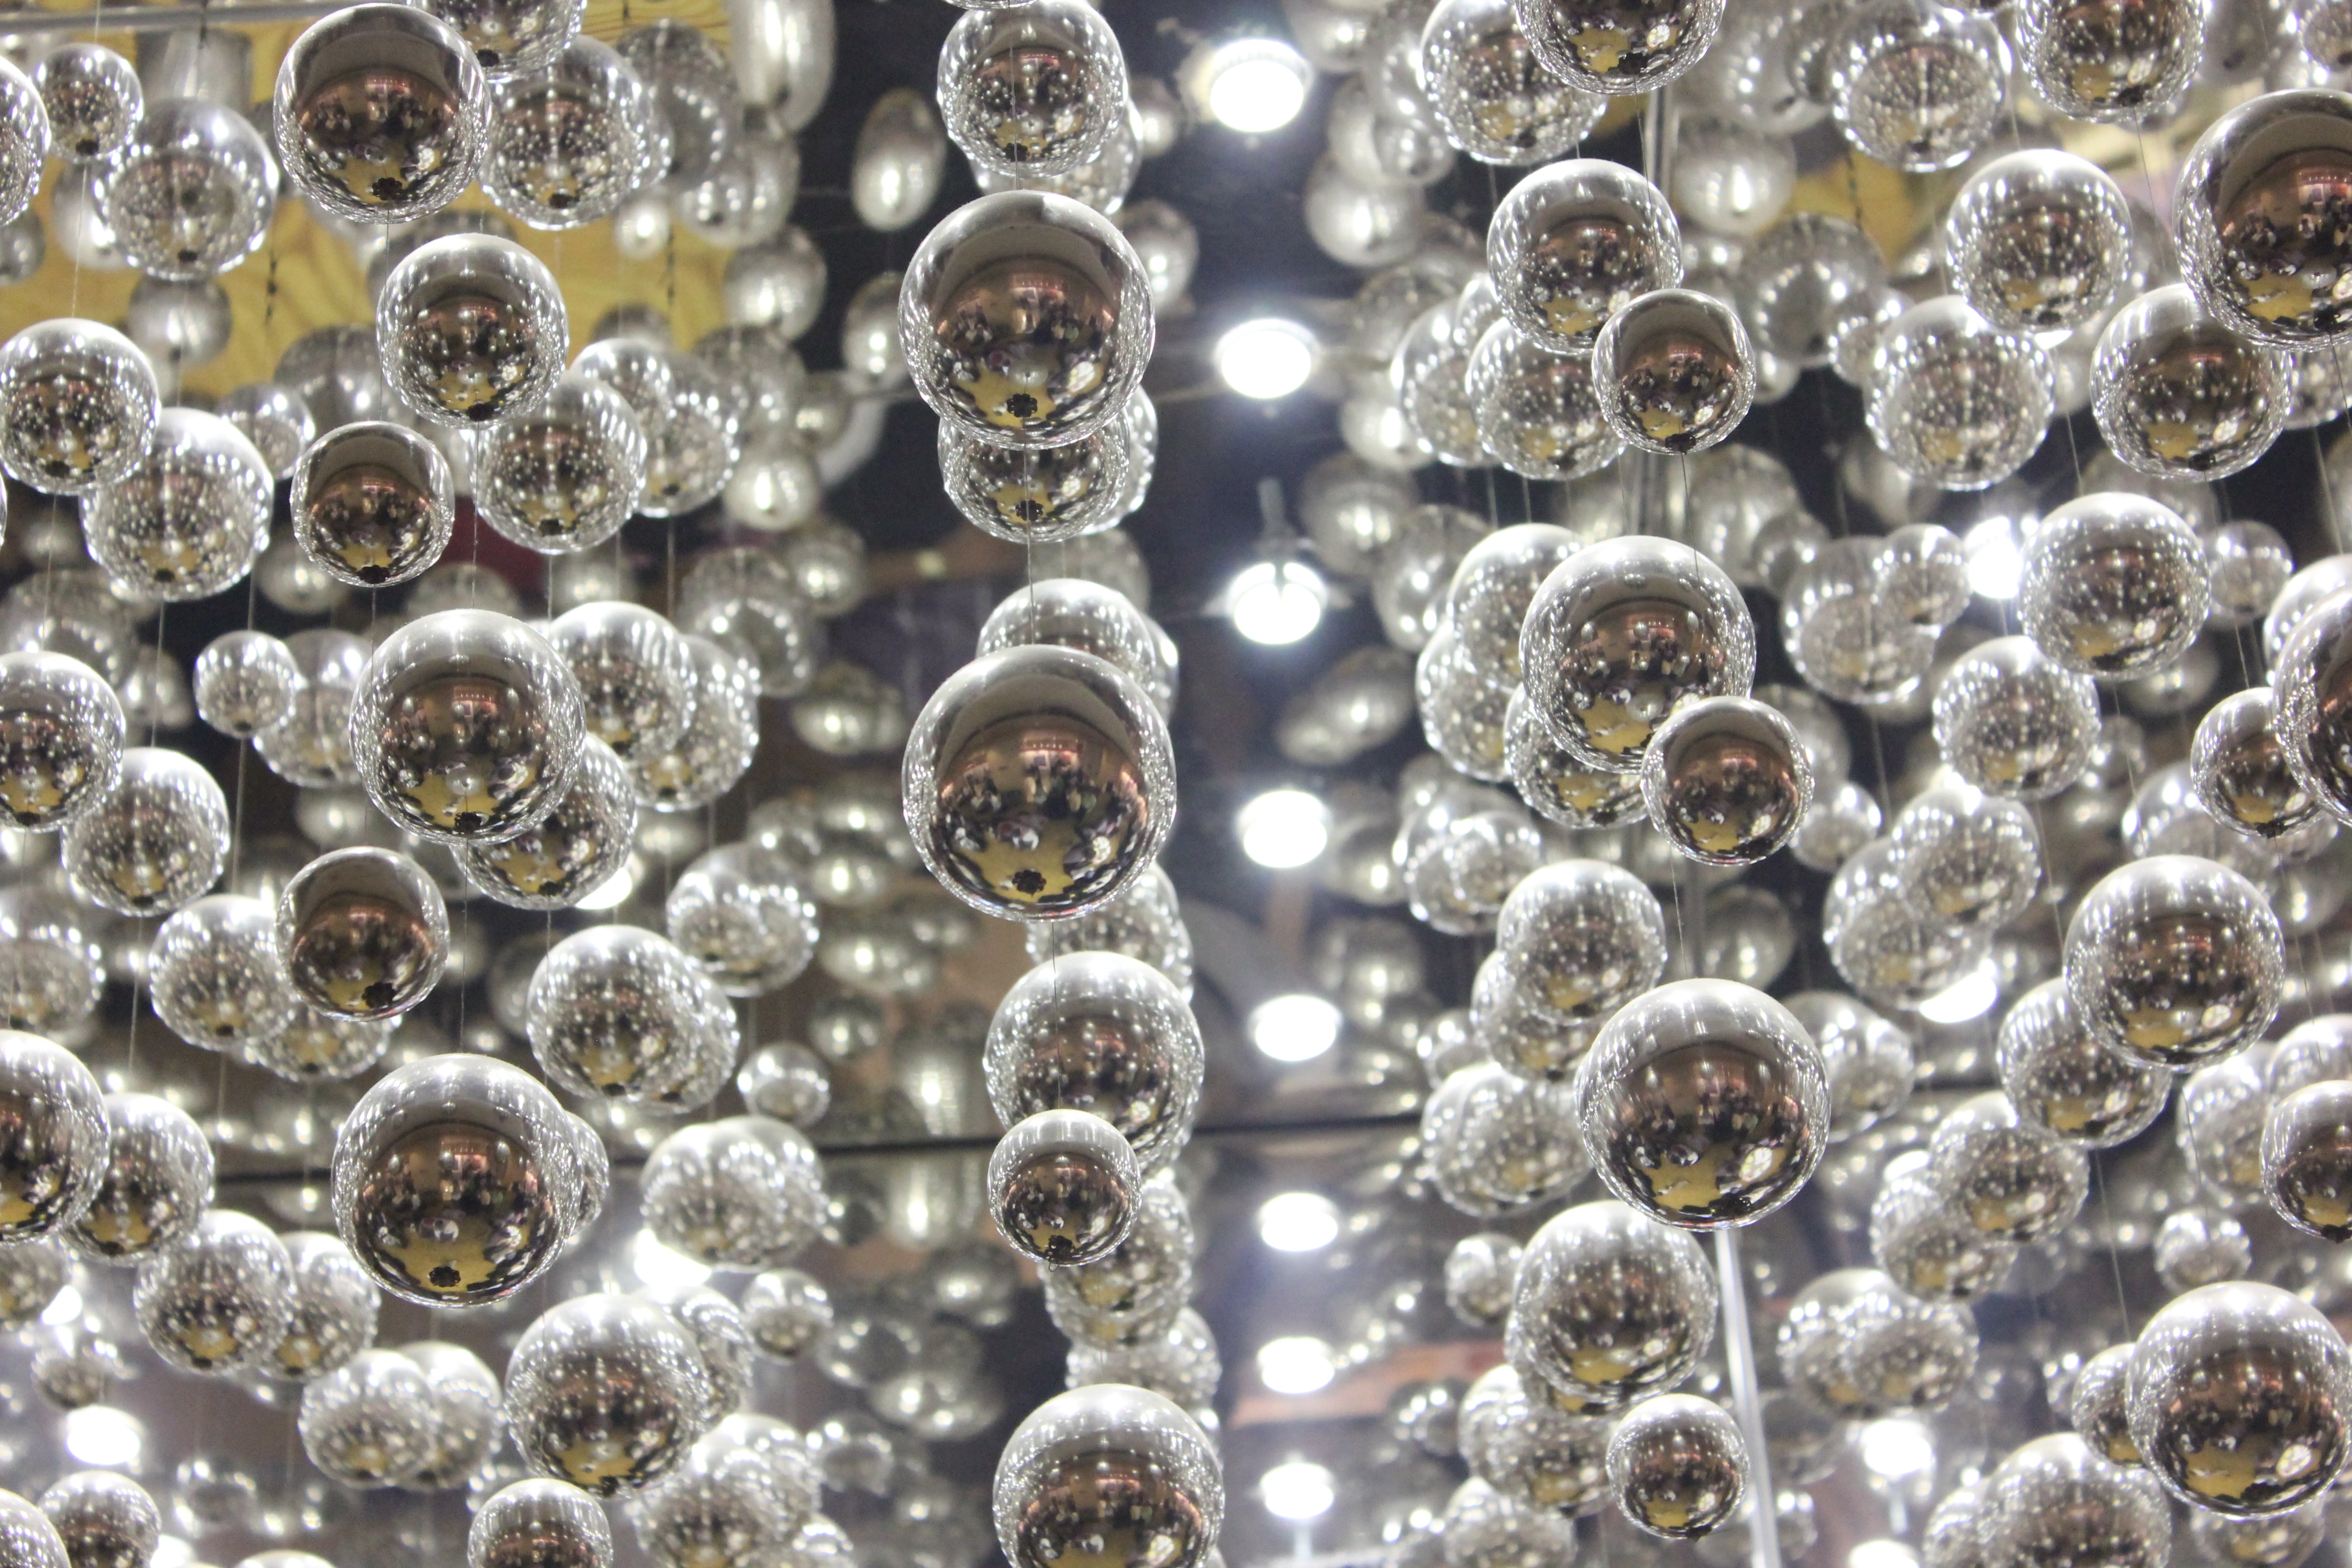
pattern, bead, jewellery, fashion accessory